Catholic theology of Scripture

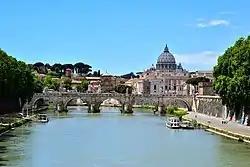
St. Peter's Basilica viewed from the Tiber; the Vatican Hill in the back and Castel Sant'Angelo in Rome to the right. Both the basilica and the hill are part of the sovereign state of Vatican City, the Holy See of the Catholic Church.

The Catholic theology of Scripture has developed much since the Second Vatican Council of Catholic Bishops ("Vatican II", 1962-1965). This article explains the theology (or understanding) of scripture that has come to dominate in the Catholic Church today. It focuses on the Church's response to various areas of study into the original meaning of texts.